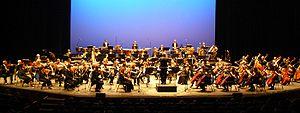
«
Philippe Bender est un musicien et chef d'orchestre français né le 25 février 1942 à Besançon.
Cannes — /kan/ ou localement /ˈkanə/ — est une commune française de la communauté d'agglomération Cannes Pays de Lérins située dans le département des Alpes-Maritimes, en région Provence-Alpes-Côte d'Azur, sur la Côte d'Azur dont elle est une ville phare. Ses habitants sont appelés les Cannois en français et les canenc en provençal.